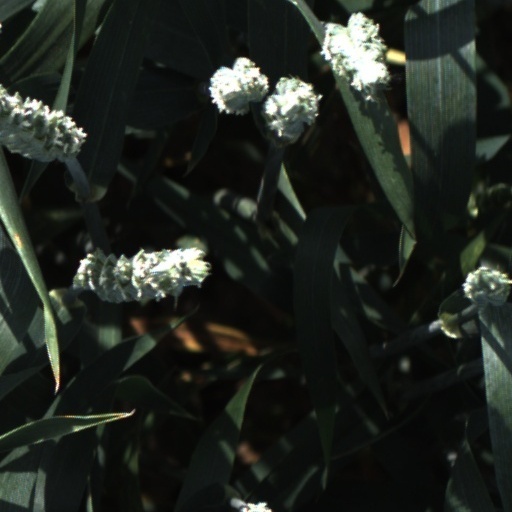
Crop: wheat